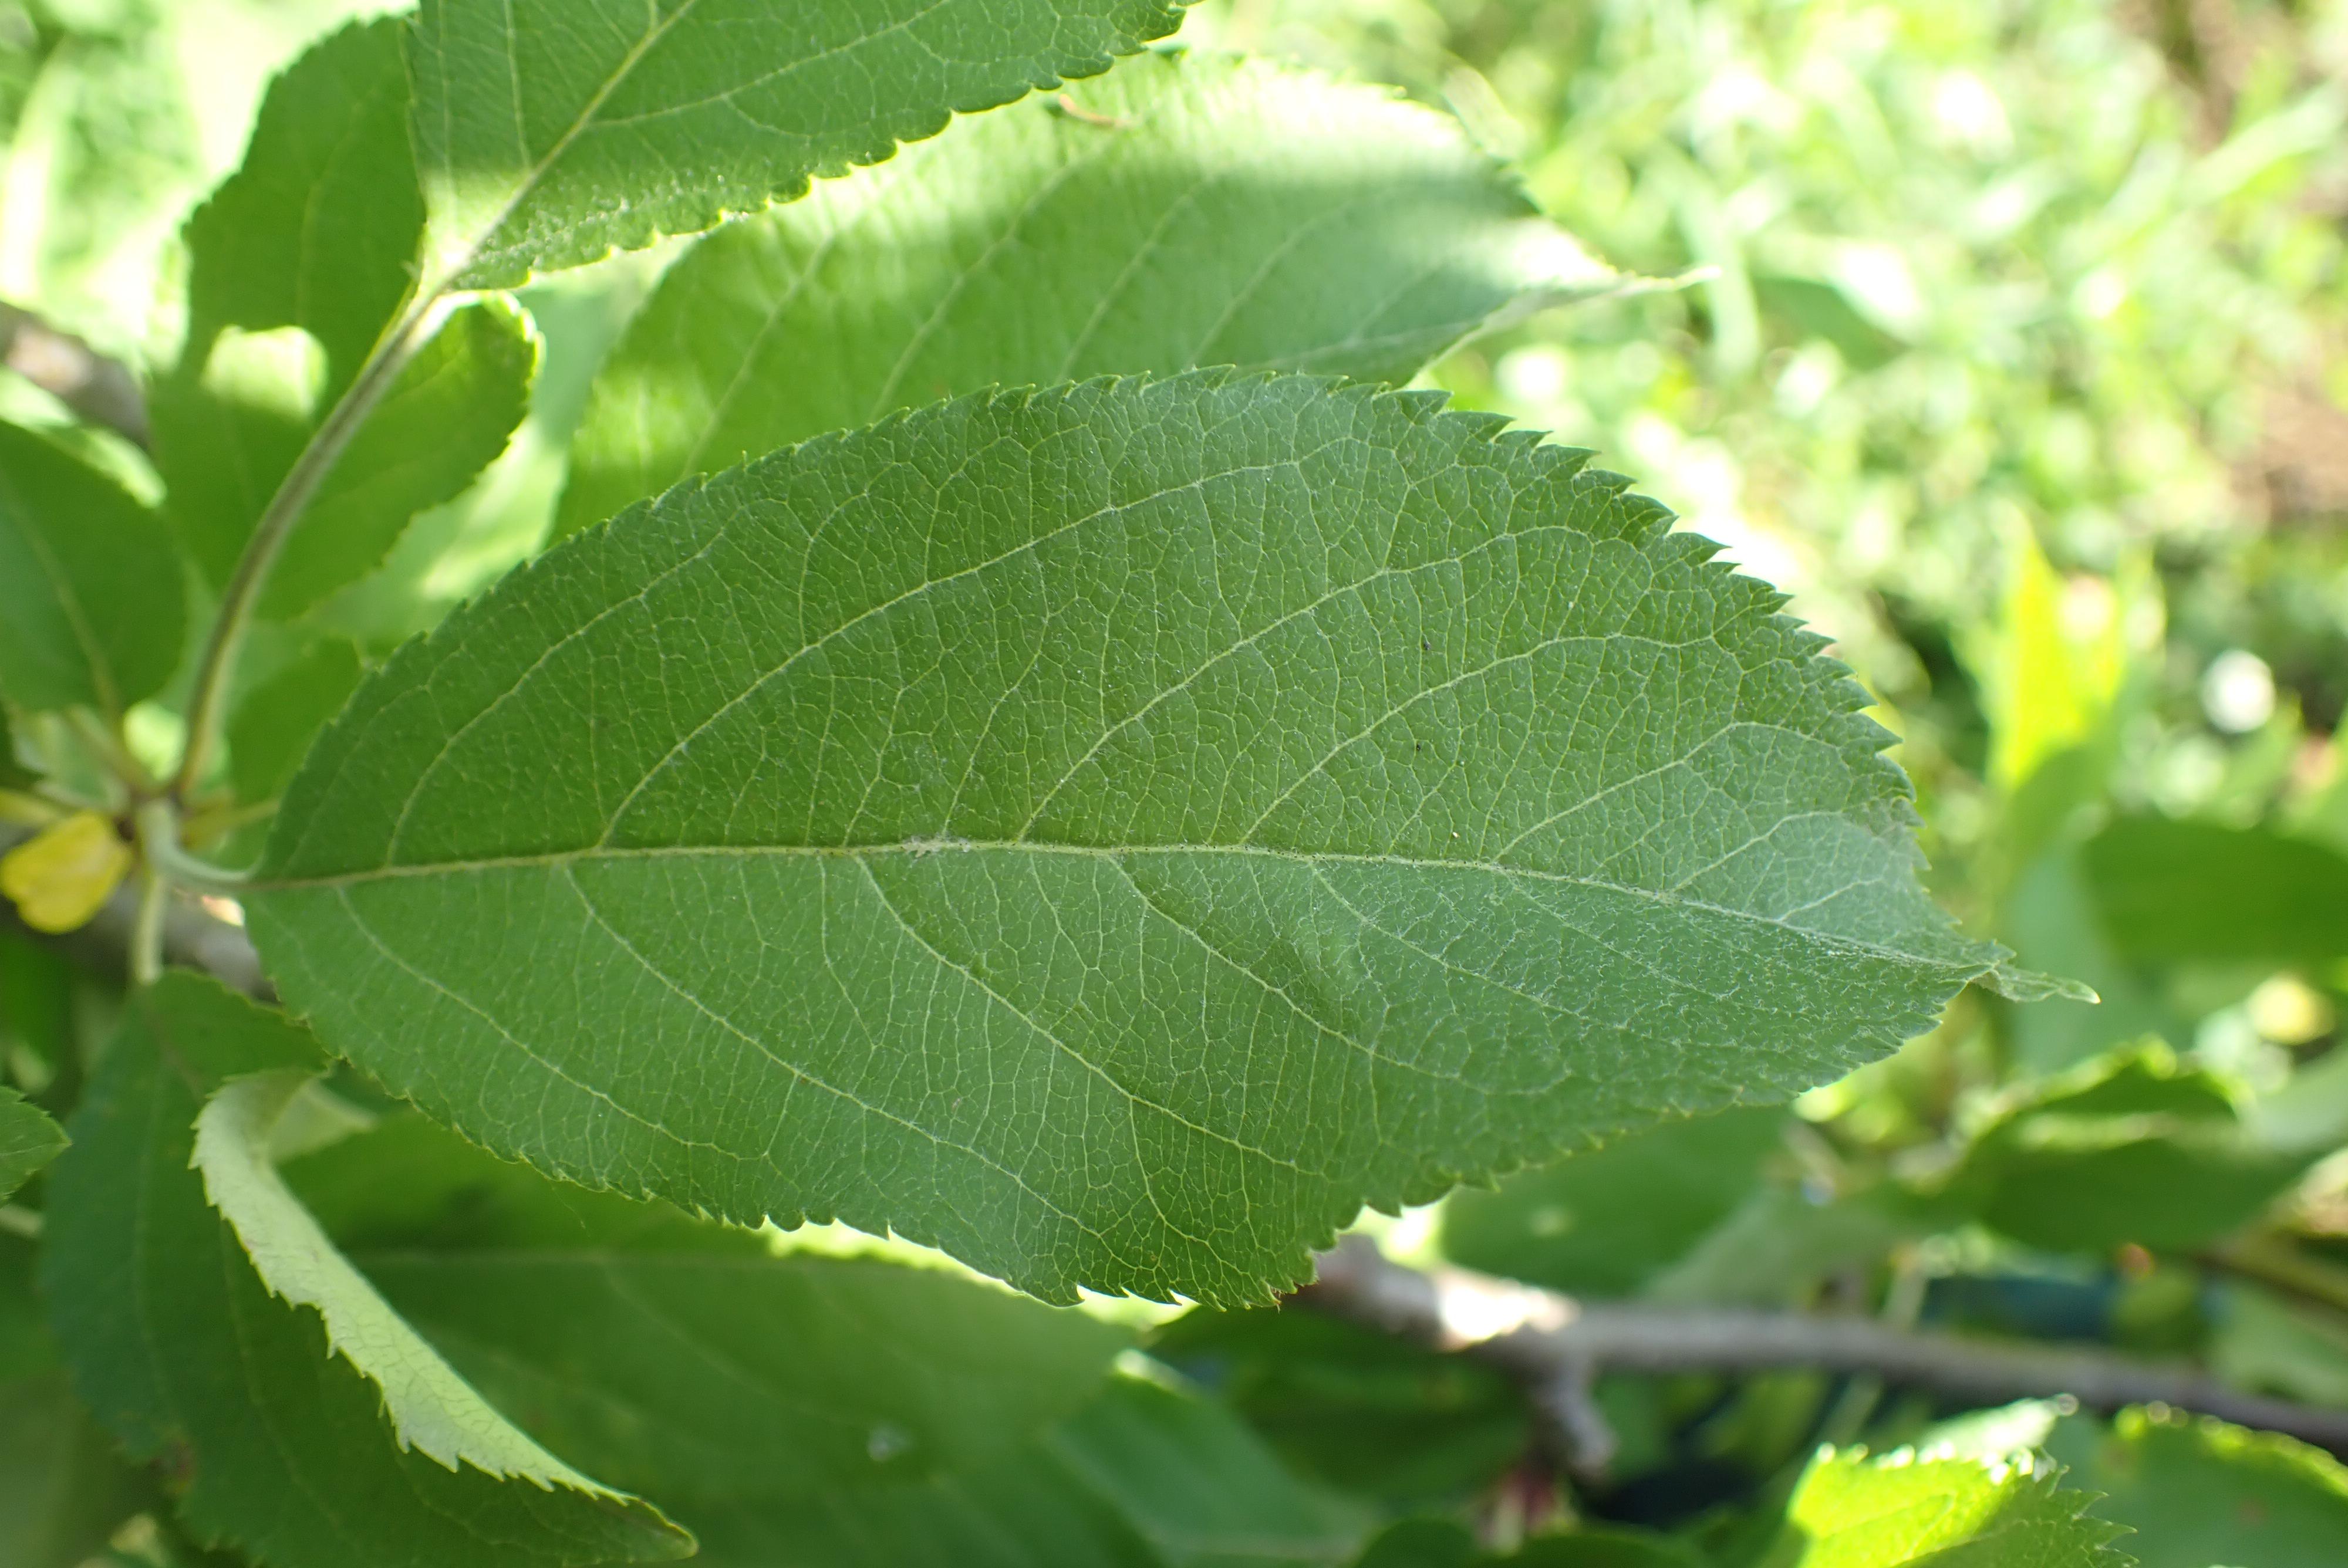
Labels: healthy